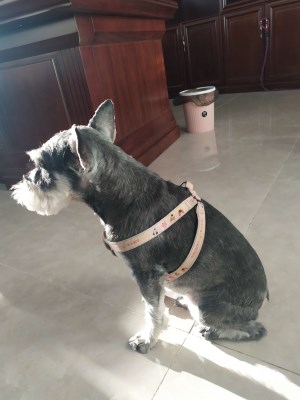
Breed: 2342-n000102-miniature_schnauzer